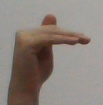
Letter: khaa